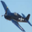
Label: airplane